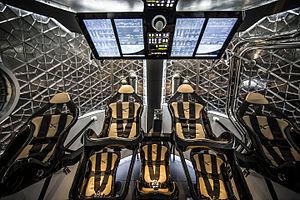
Le Commercial Crew Development, abrégé en CCDev, nommé aussi Commercial Crew Program, est un programme de la NASA dont l'objectif est la fourniture d'un moyen de transport permettant d'amener ses astronautes à bord de la Station spatiale internationale et d'assurer leur retour sur Terre. À l'image de ce qui est fait pour le développement des vaisseaux de ravitaillement de la Station spatiale internationale dans le cadre du programme COTS, les choix de conception du vaisseau sont complètement délégués au fournisseur, la NASA ne prenant en charge que la rédaction du cahier des charges, et la vérification de la conformité aux spécifications au fur et à mesure du développement. En 2014, Space X et Boeing sont sélectionnés pour développer leurs vaisseaux, le Crew Dragon et le CST-100 Starliner. Ils prennent la succession de la navette spatiale américaine et permettent aux États-Unis de sortir de la dépendance envers les Soyouz russes. Ces vaisseaux doivent effectuer leur premier vol en 2020 après des années de retard.